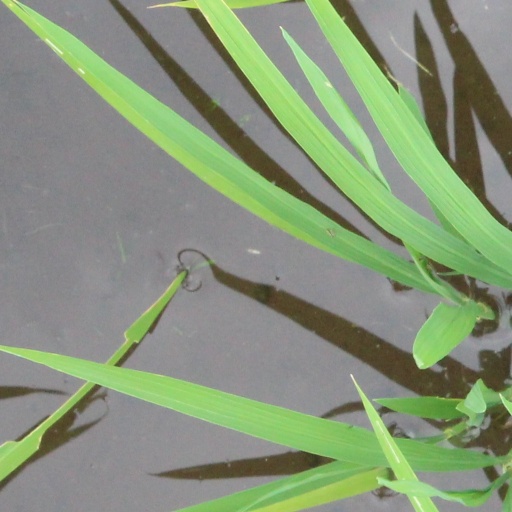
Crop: rice